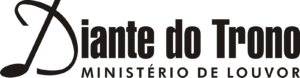
Diante do Trono, par extension Ministério de Louvor Diante do Trono, abrégé DT, est un groupe de musique contemporaine chrétienne brésilien, originaire de Belo Horizonte. Le groupe est dirigé par Ana Paula Valadão.